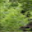
Label: willow_tree